Joan Littlewood

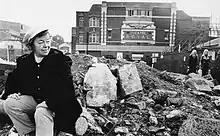
Joan Littlewood and the Theatre Royal

In 1941, Littlewood was banned from broadcasting on the BBC and her personnel file was marked by an MI5 officer as she was deemed a security risk. The ban was lifted two years later, when MI5 said she had broken off her association with the Communist Party. She was under surveillance by MI5 from 1939 until the 1950s.